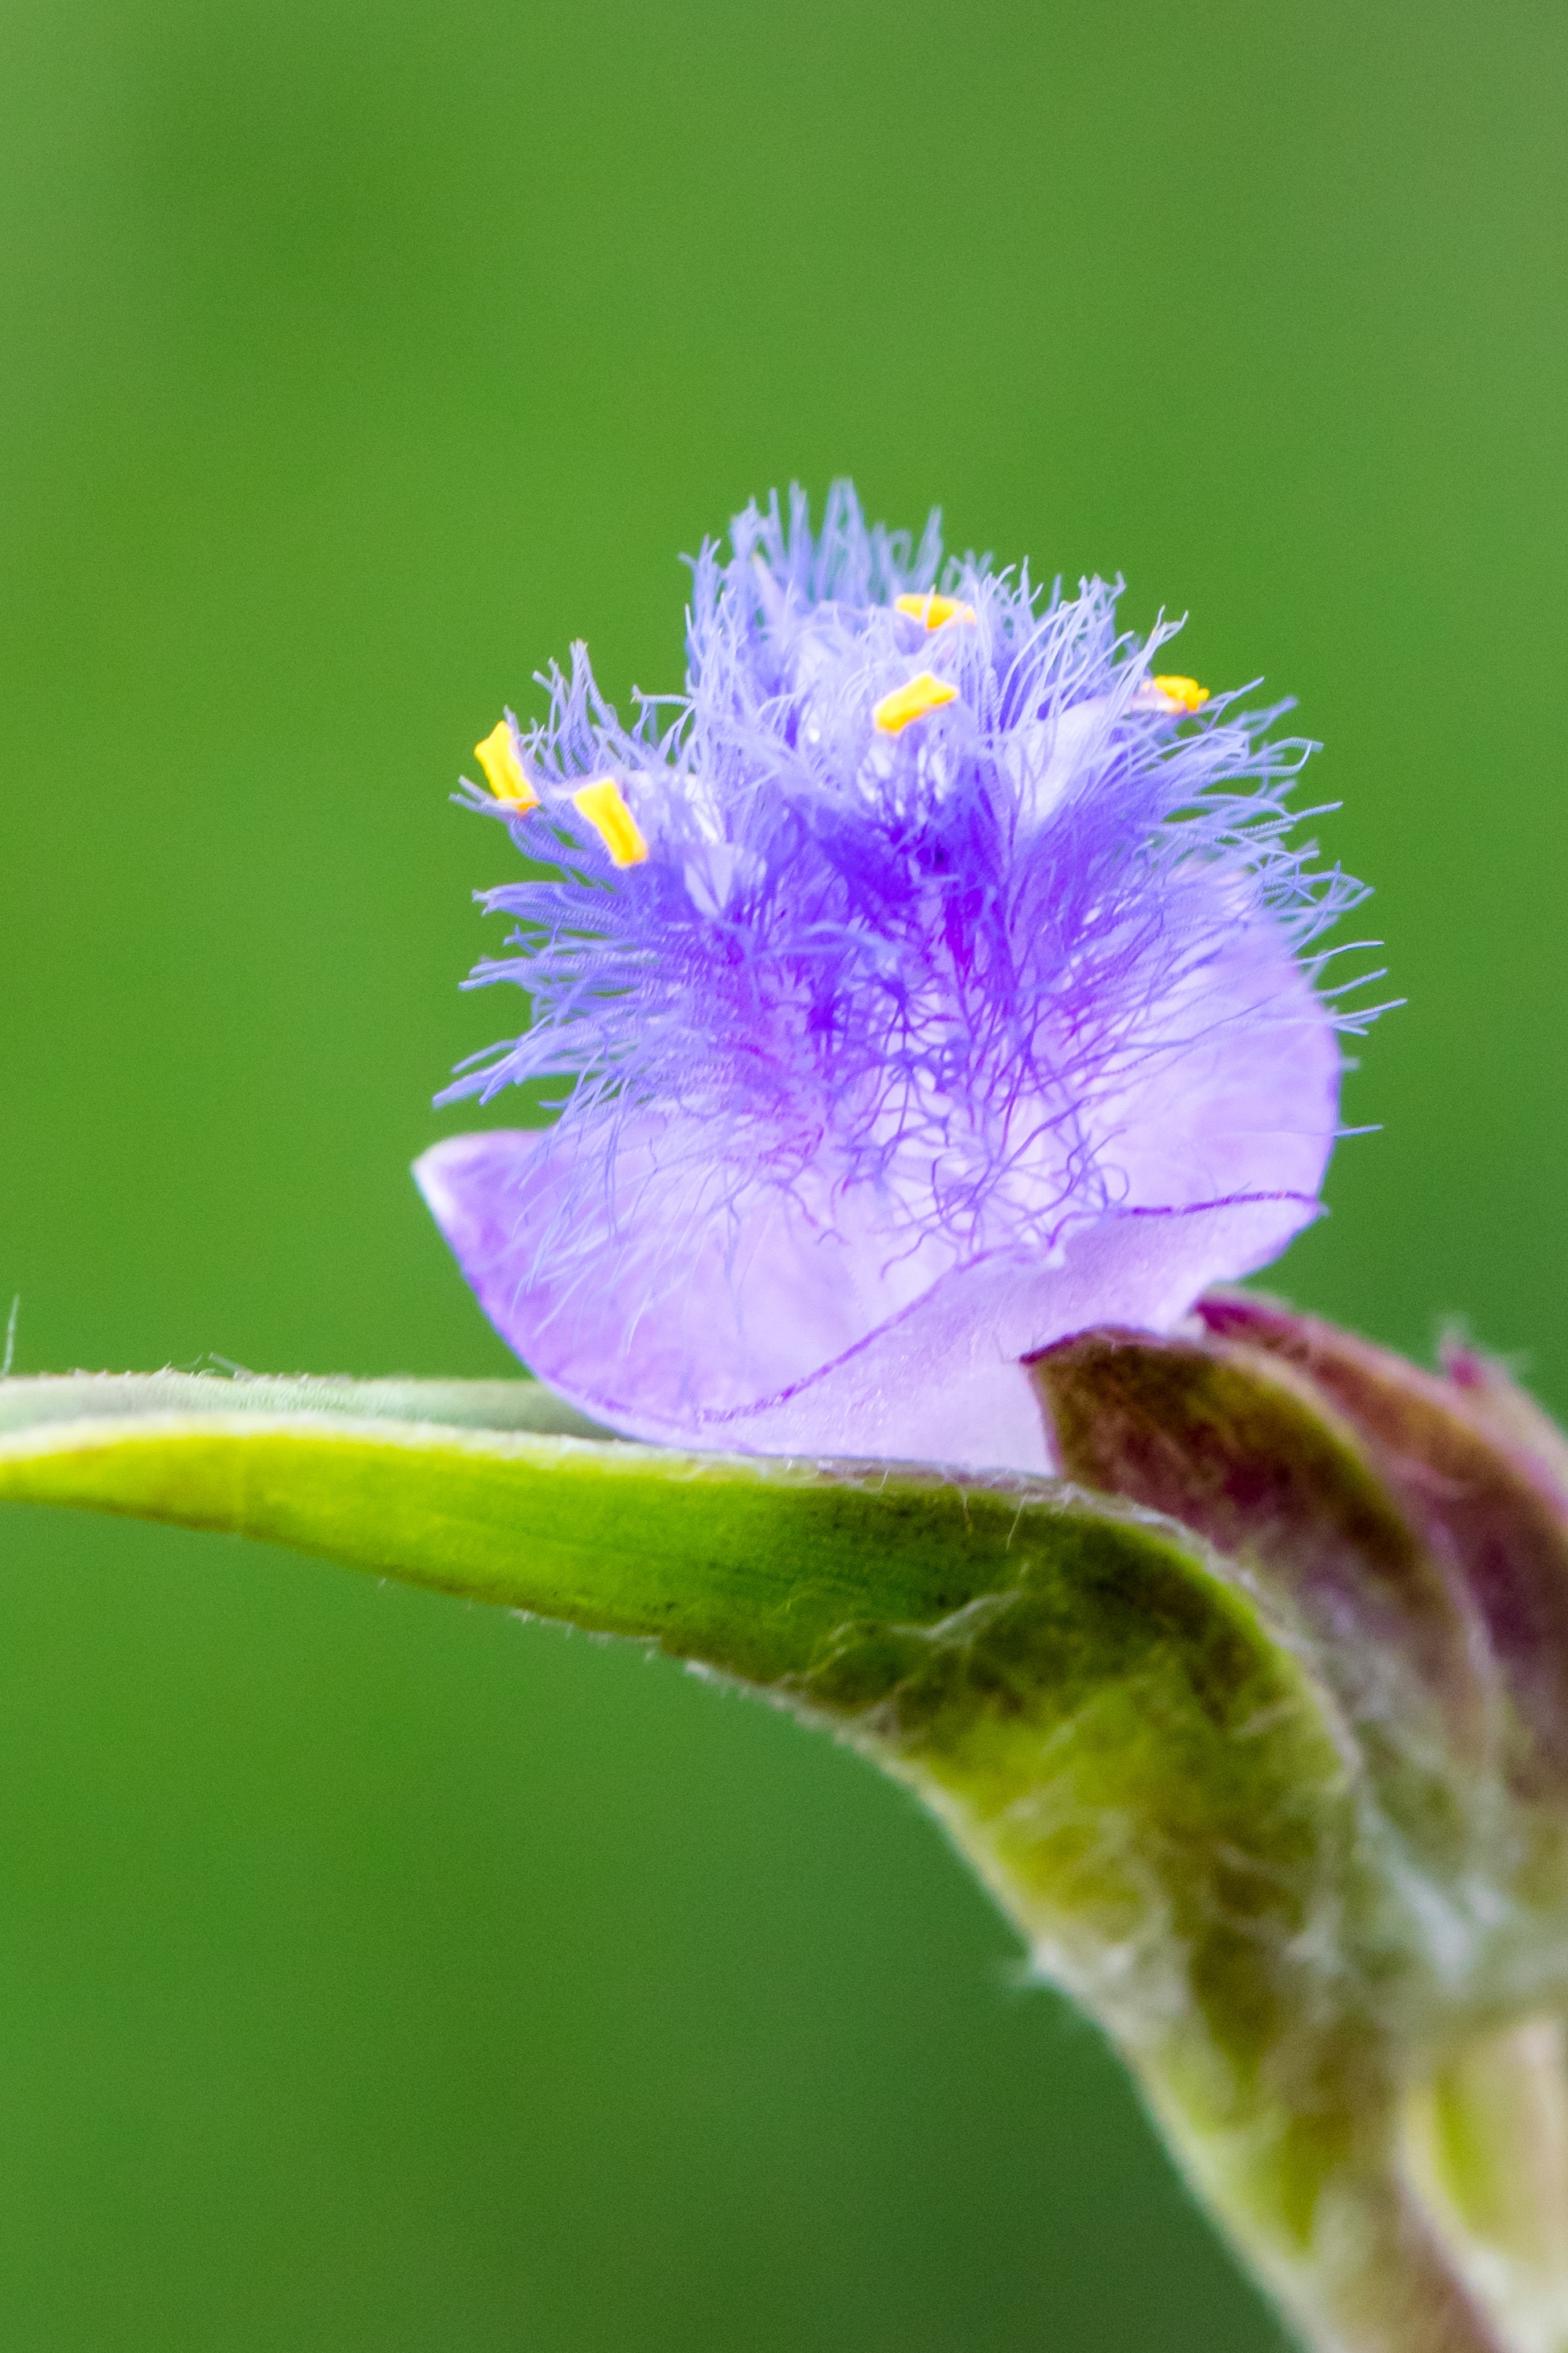
nature, blossom, plant, photography, leaf, flower, petal, pollen, green, flora, wildflower, close up, macro photography, flowering plant, plant stem, land plant